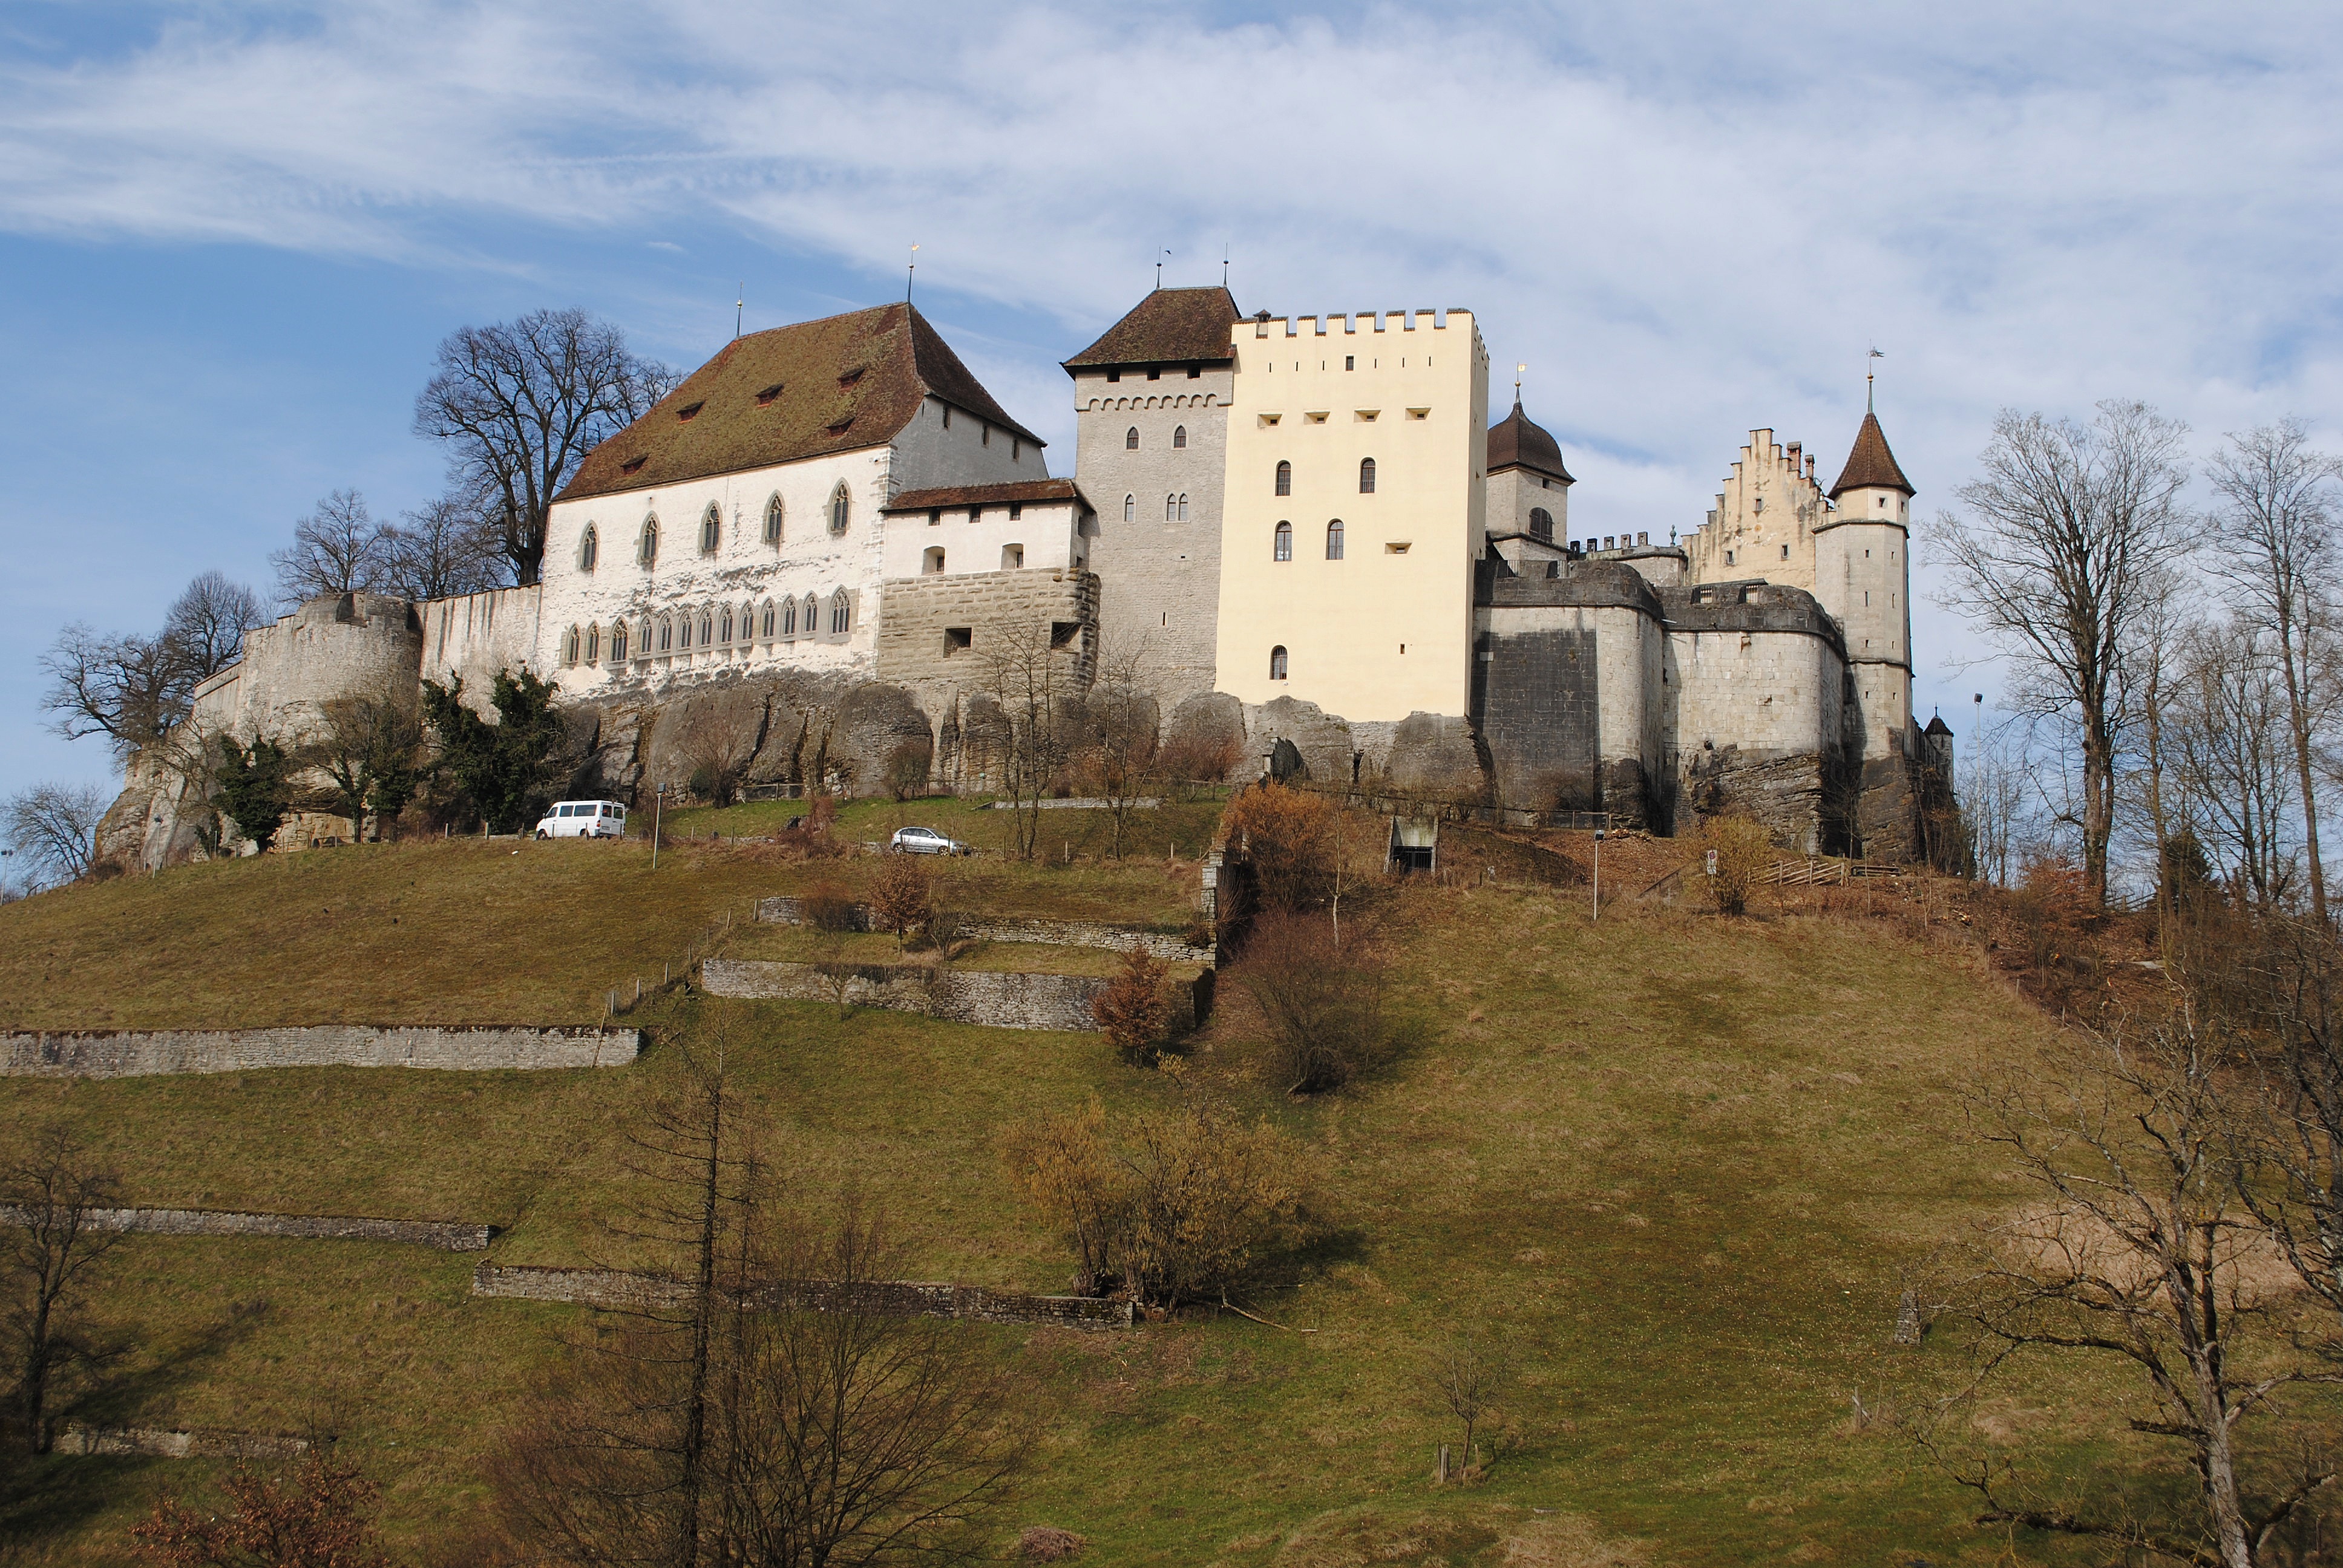
building, chateau, village, castle, fortification, ruins, monastery, switzerland, estate, lenzburg, rural area, ancient history, aargau